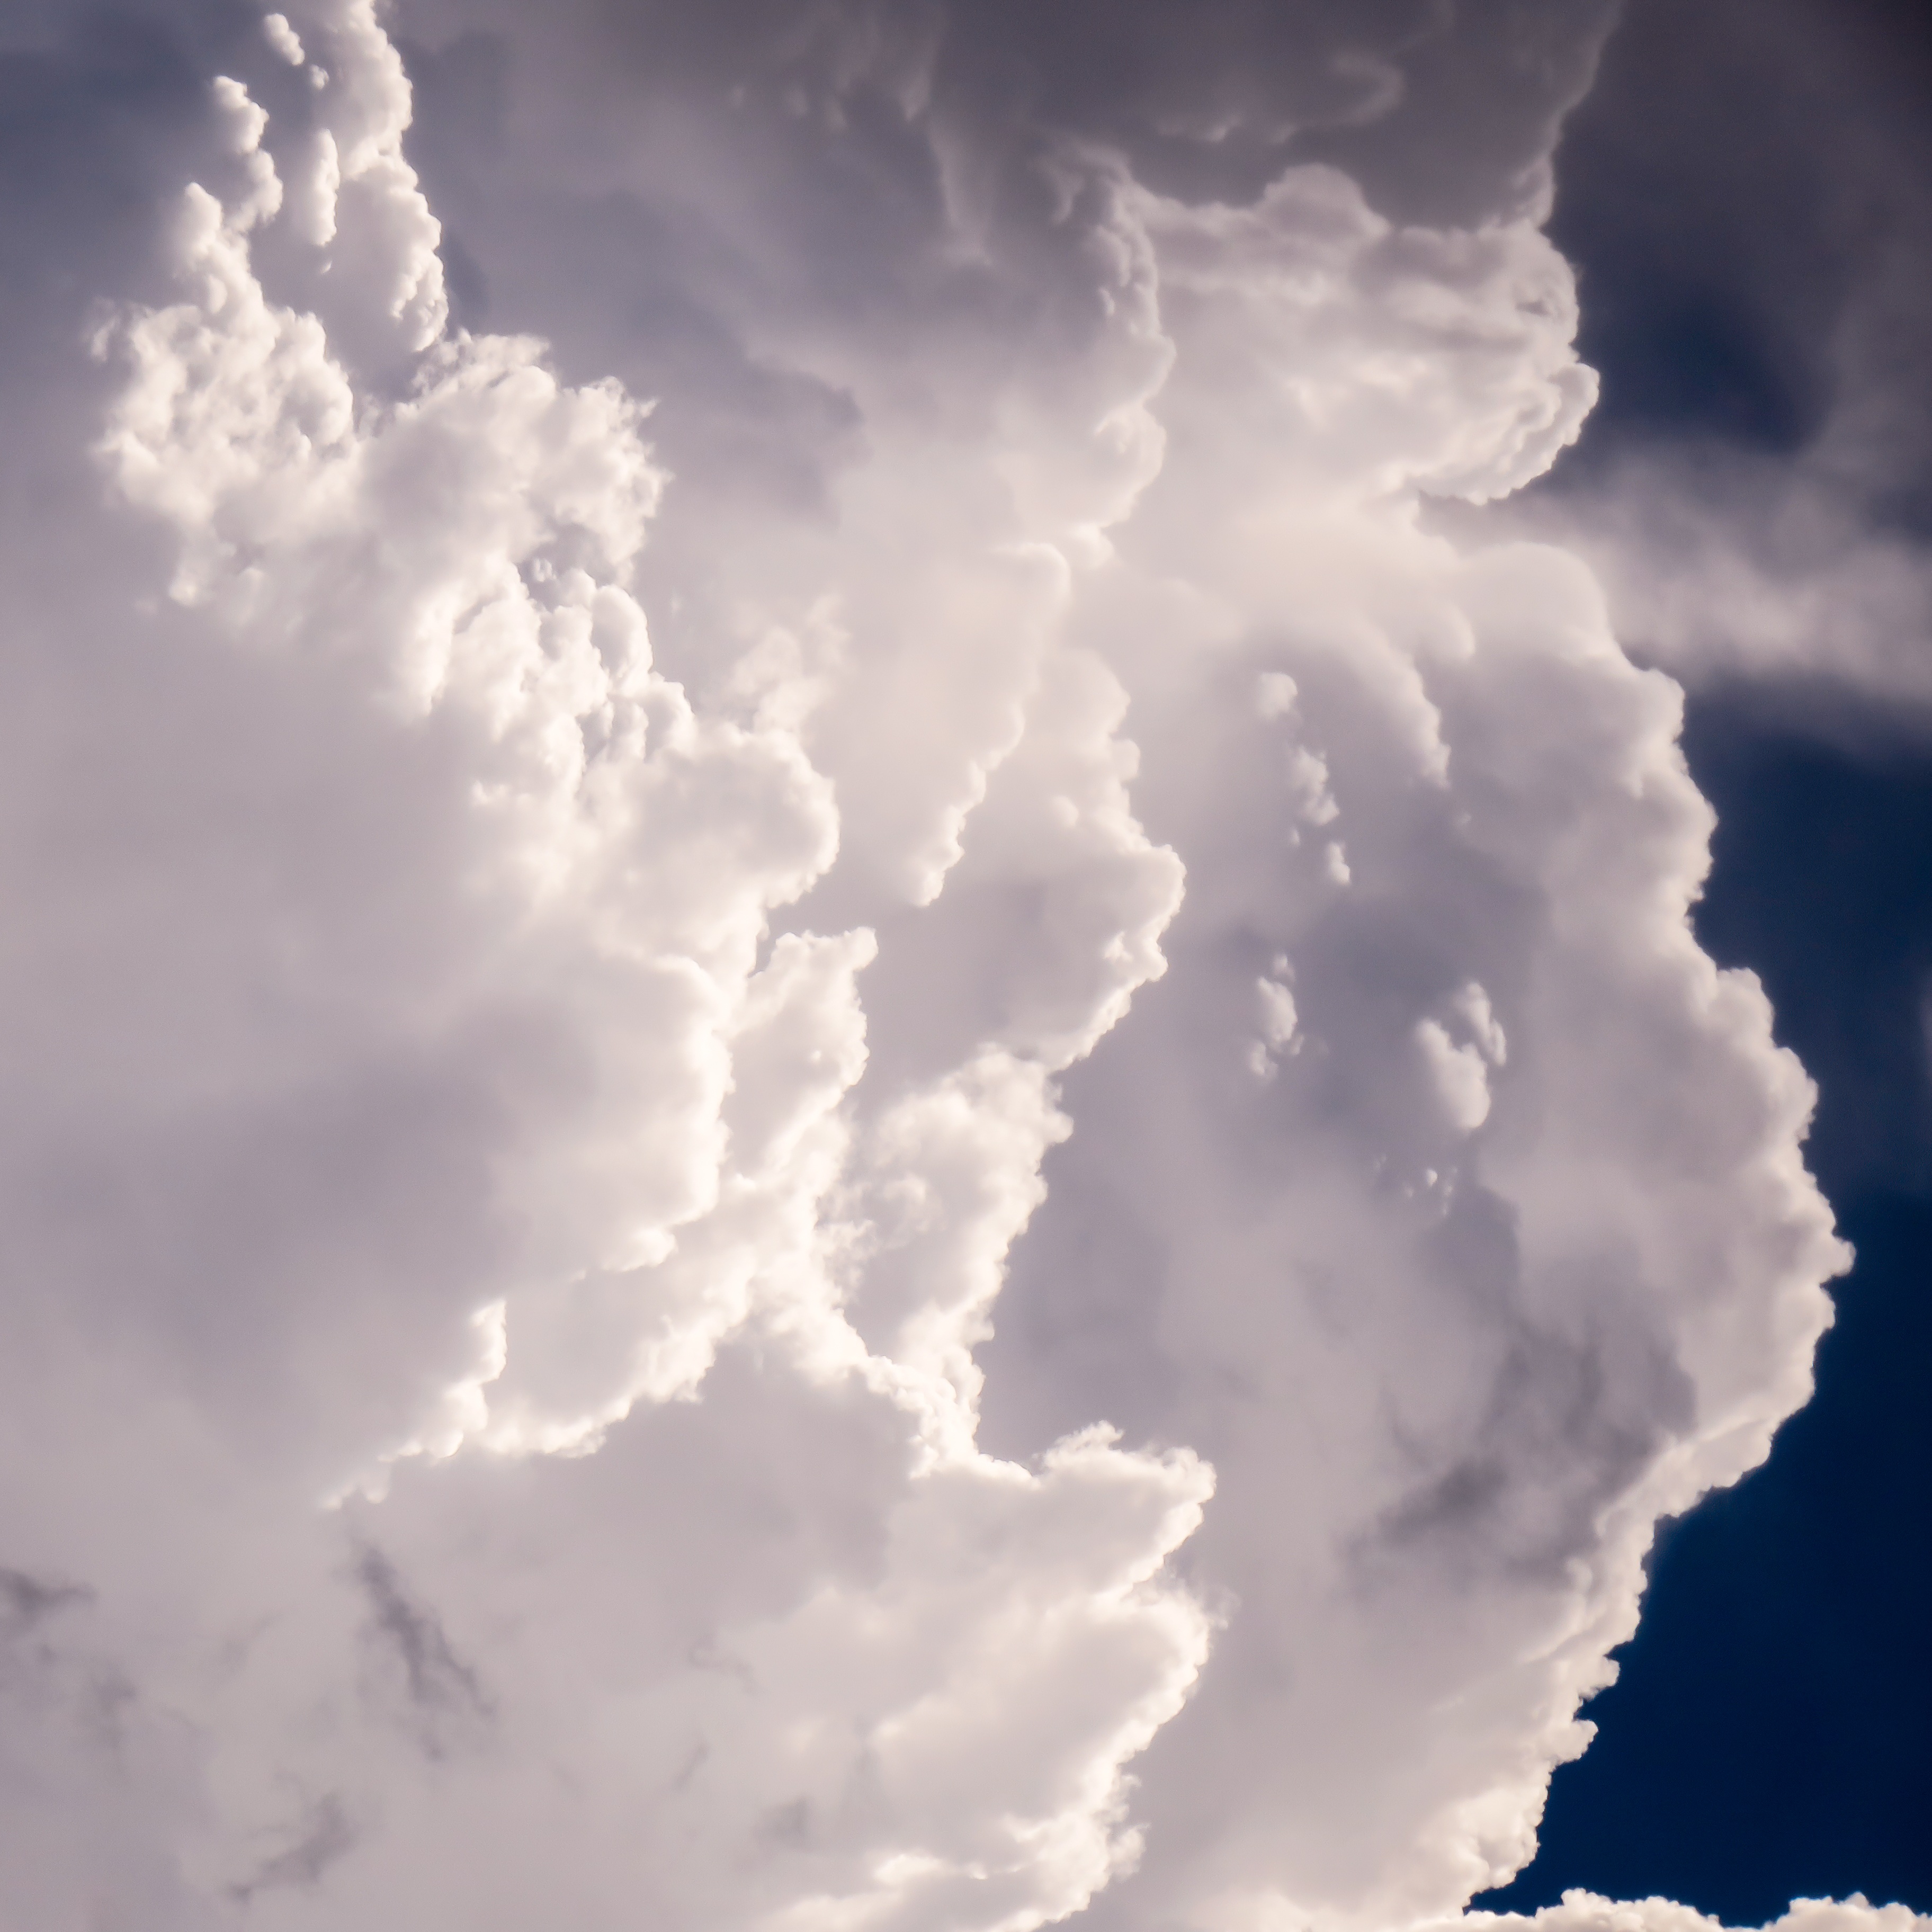
cloud, sky, atmosphere, daytime, weather, storm, cumulus, clouds, thunderstorm, mood, phenomenon, storm clouds, cloud mountains, meteorological phenomenon